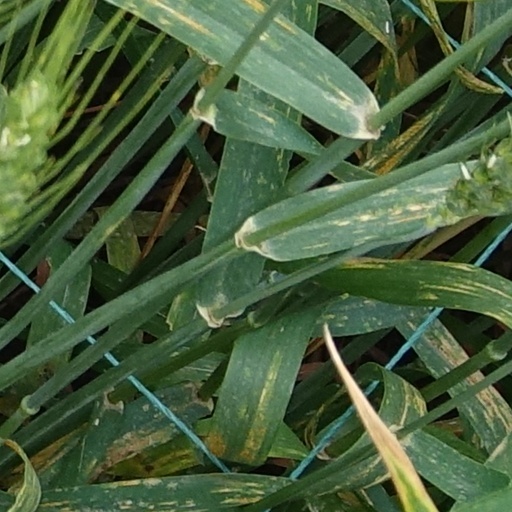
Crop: wheat